Austan Goolsbee

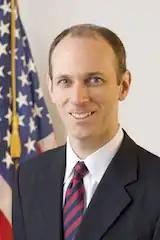
Official portrait, 2011

Austan Dean Goolsbee (born August 18, 1969) is an American economist and writer. He is the president of the Federal Reserve Bank of Chicago and the Robert P. Gwinn Professor of Economics at the University of Chicago's Booth School of Business. He was the chairman of the Council of Economic Advisers from 2010 to 2011 and a member of President Barack Obama's cabinet. He served as a member of the Chicago Board of Education from 2018 to 2019.